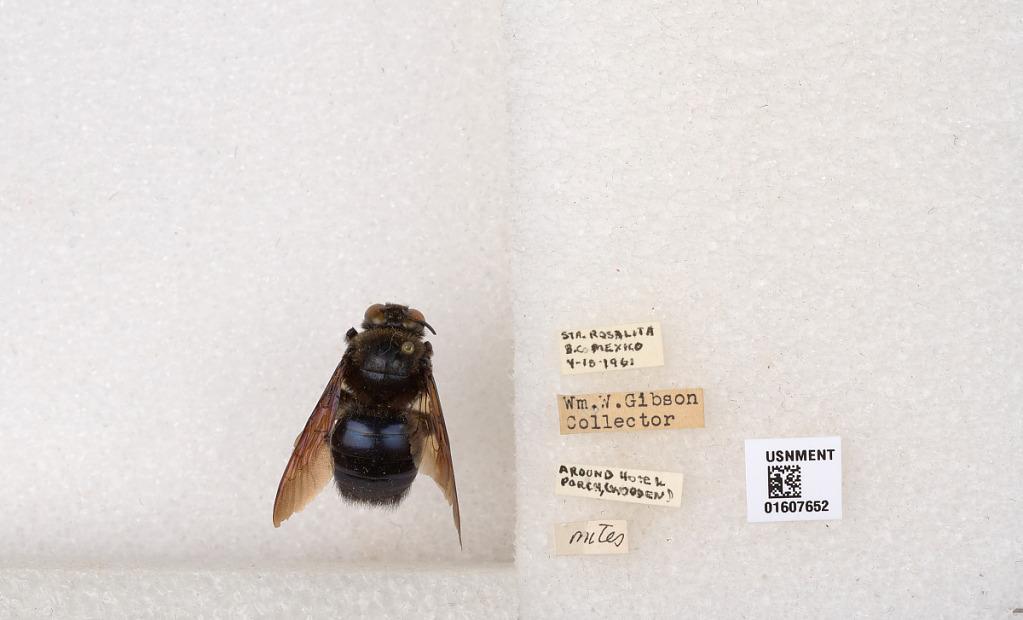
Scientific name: Xylocopa (Xylocopoides) californica californica Cresson
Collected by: W. Gibson
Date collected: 1961-5-15
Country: Mexico
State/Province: Baja California Sur
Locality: Sta. Rosalita, Around hotel porch (wooden)
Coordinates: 26.5787, -111.682